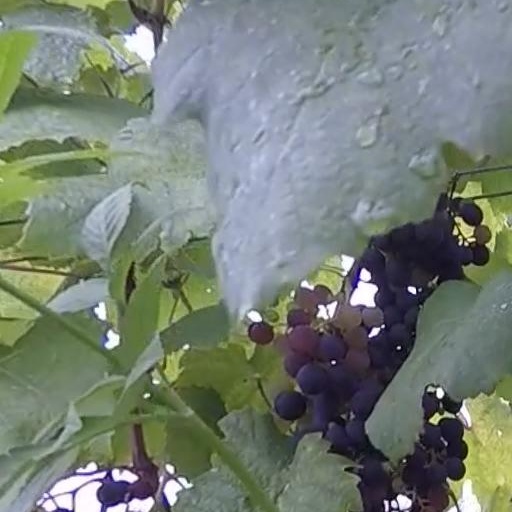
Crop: grape